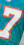
Number: 7